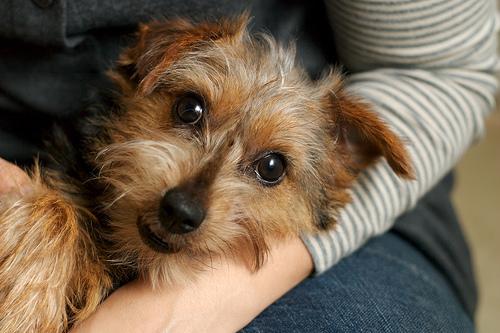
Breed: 203-n000027-Norfolk_terrier